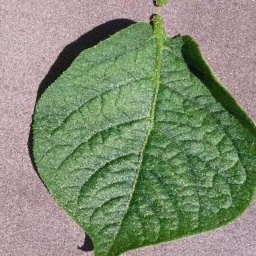
Etiqueta: Sana